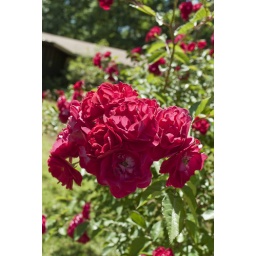
Some beautiful roses spotted in someone's yard as we walked around the block.